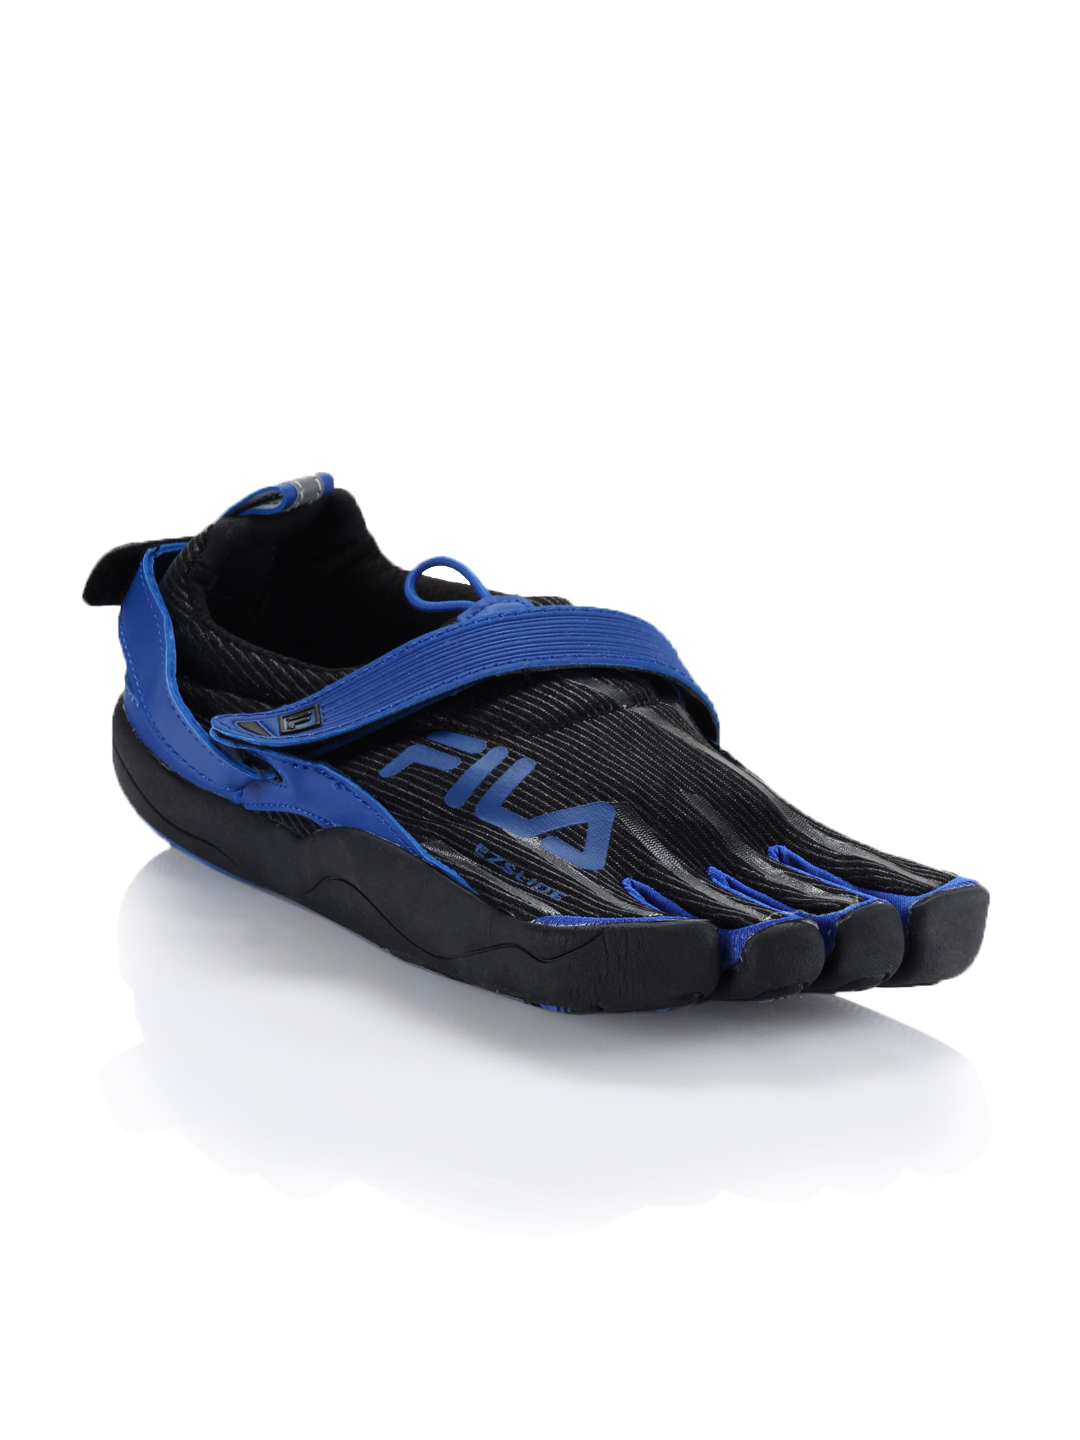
Fila Unisex Skeletoes 2.0 Black Shoes
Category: Footwear / Shoes / Casual Shoes
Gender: Unisex
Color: Black
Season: Summer 2012
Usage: Casual